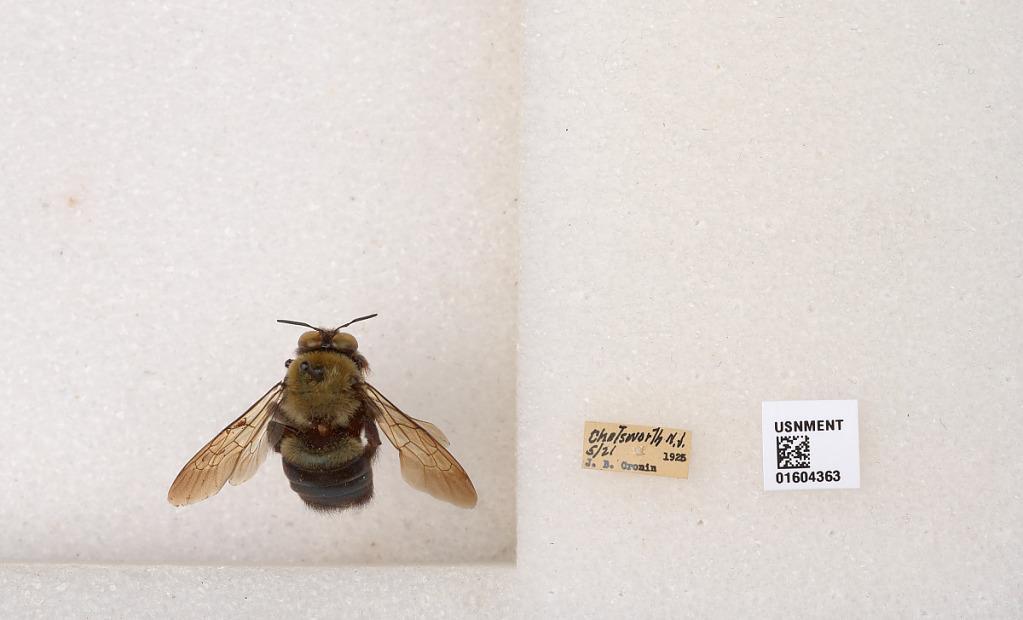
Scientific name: Xylocopa (Xylocopoides) virginica virginica (Linnaeus)
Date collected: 1925-5-21
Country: United States
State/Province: New Jersey
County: Burlington
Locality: Chatsworth
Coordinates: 39.8176, -74.5349